4th Assault Amphibian Battalion

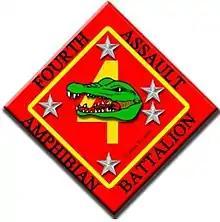
4th AABN's Insignia

The 4th Assault Amphibian Battalion (4th AABn) is a mechanized battalion of the United States Marine Corps Reserve. Their primary weapon system is the AAV-P7/A1 (formerly LVTP-7) Amphibious Assault Vehicle and they are part of the 4th Marine Division of the Marine Forces Reserve. The unit is based out of Marine Corps Reserve Center (MARCORESCEN) Tampa, Florida, with subordinate units at MARCORESCEN Galveston, Texas; MARCORESCEN Jacksonville, Florida; and MARCORESCEN Norfolk at Joint Expeditionary Base Little Creek-Fort Story, Virginia.